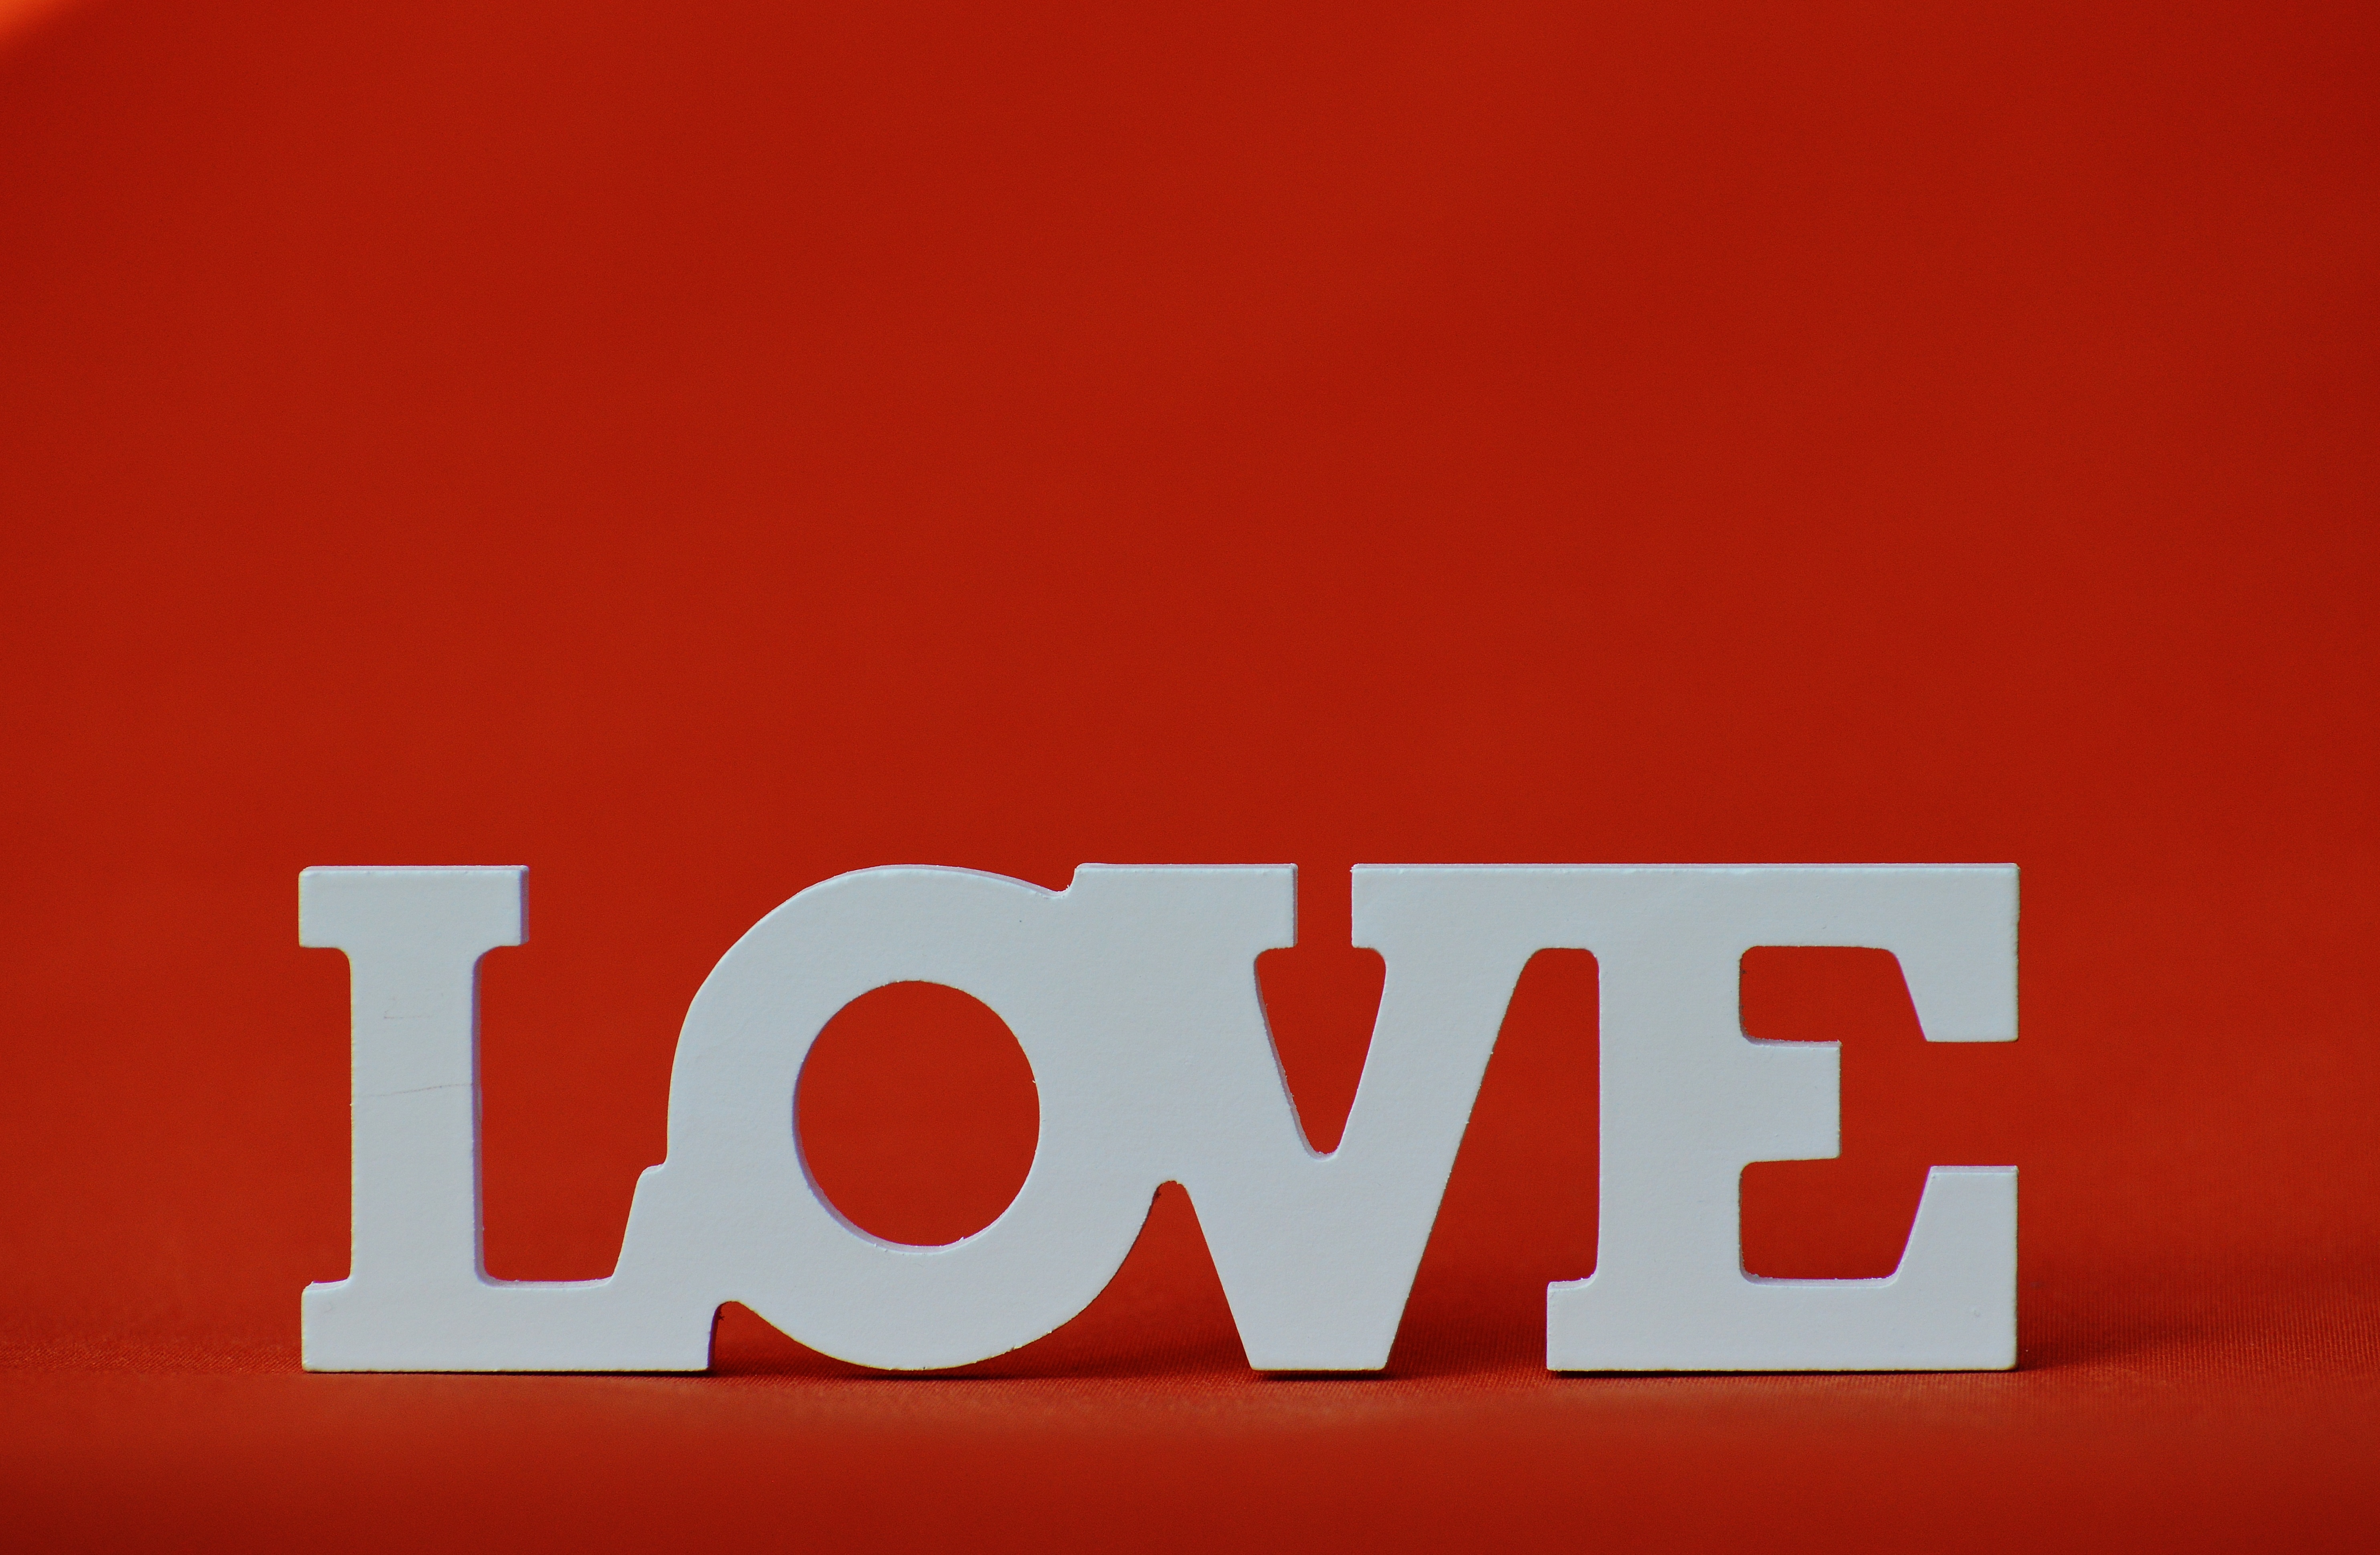
number, sign, love, decoration, red, romance, romantic, signage, deco, brand, font, affection, happy, relationship, logo, text, beautiful, shape, emotions, luck, lettering, feelings, valentine's day, statement